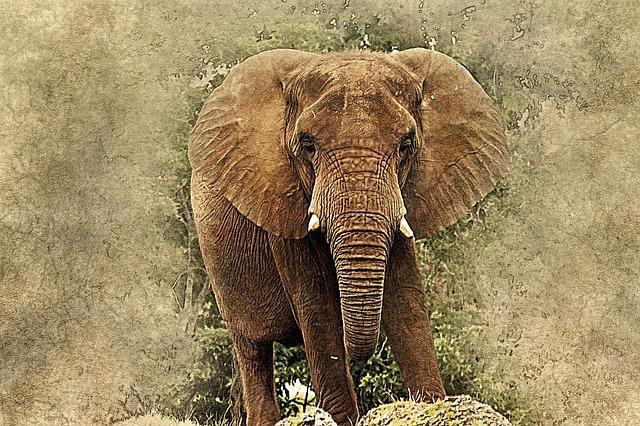
elephant